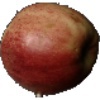
Label: Apple Red 3